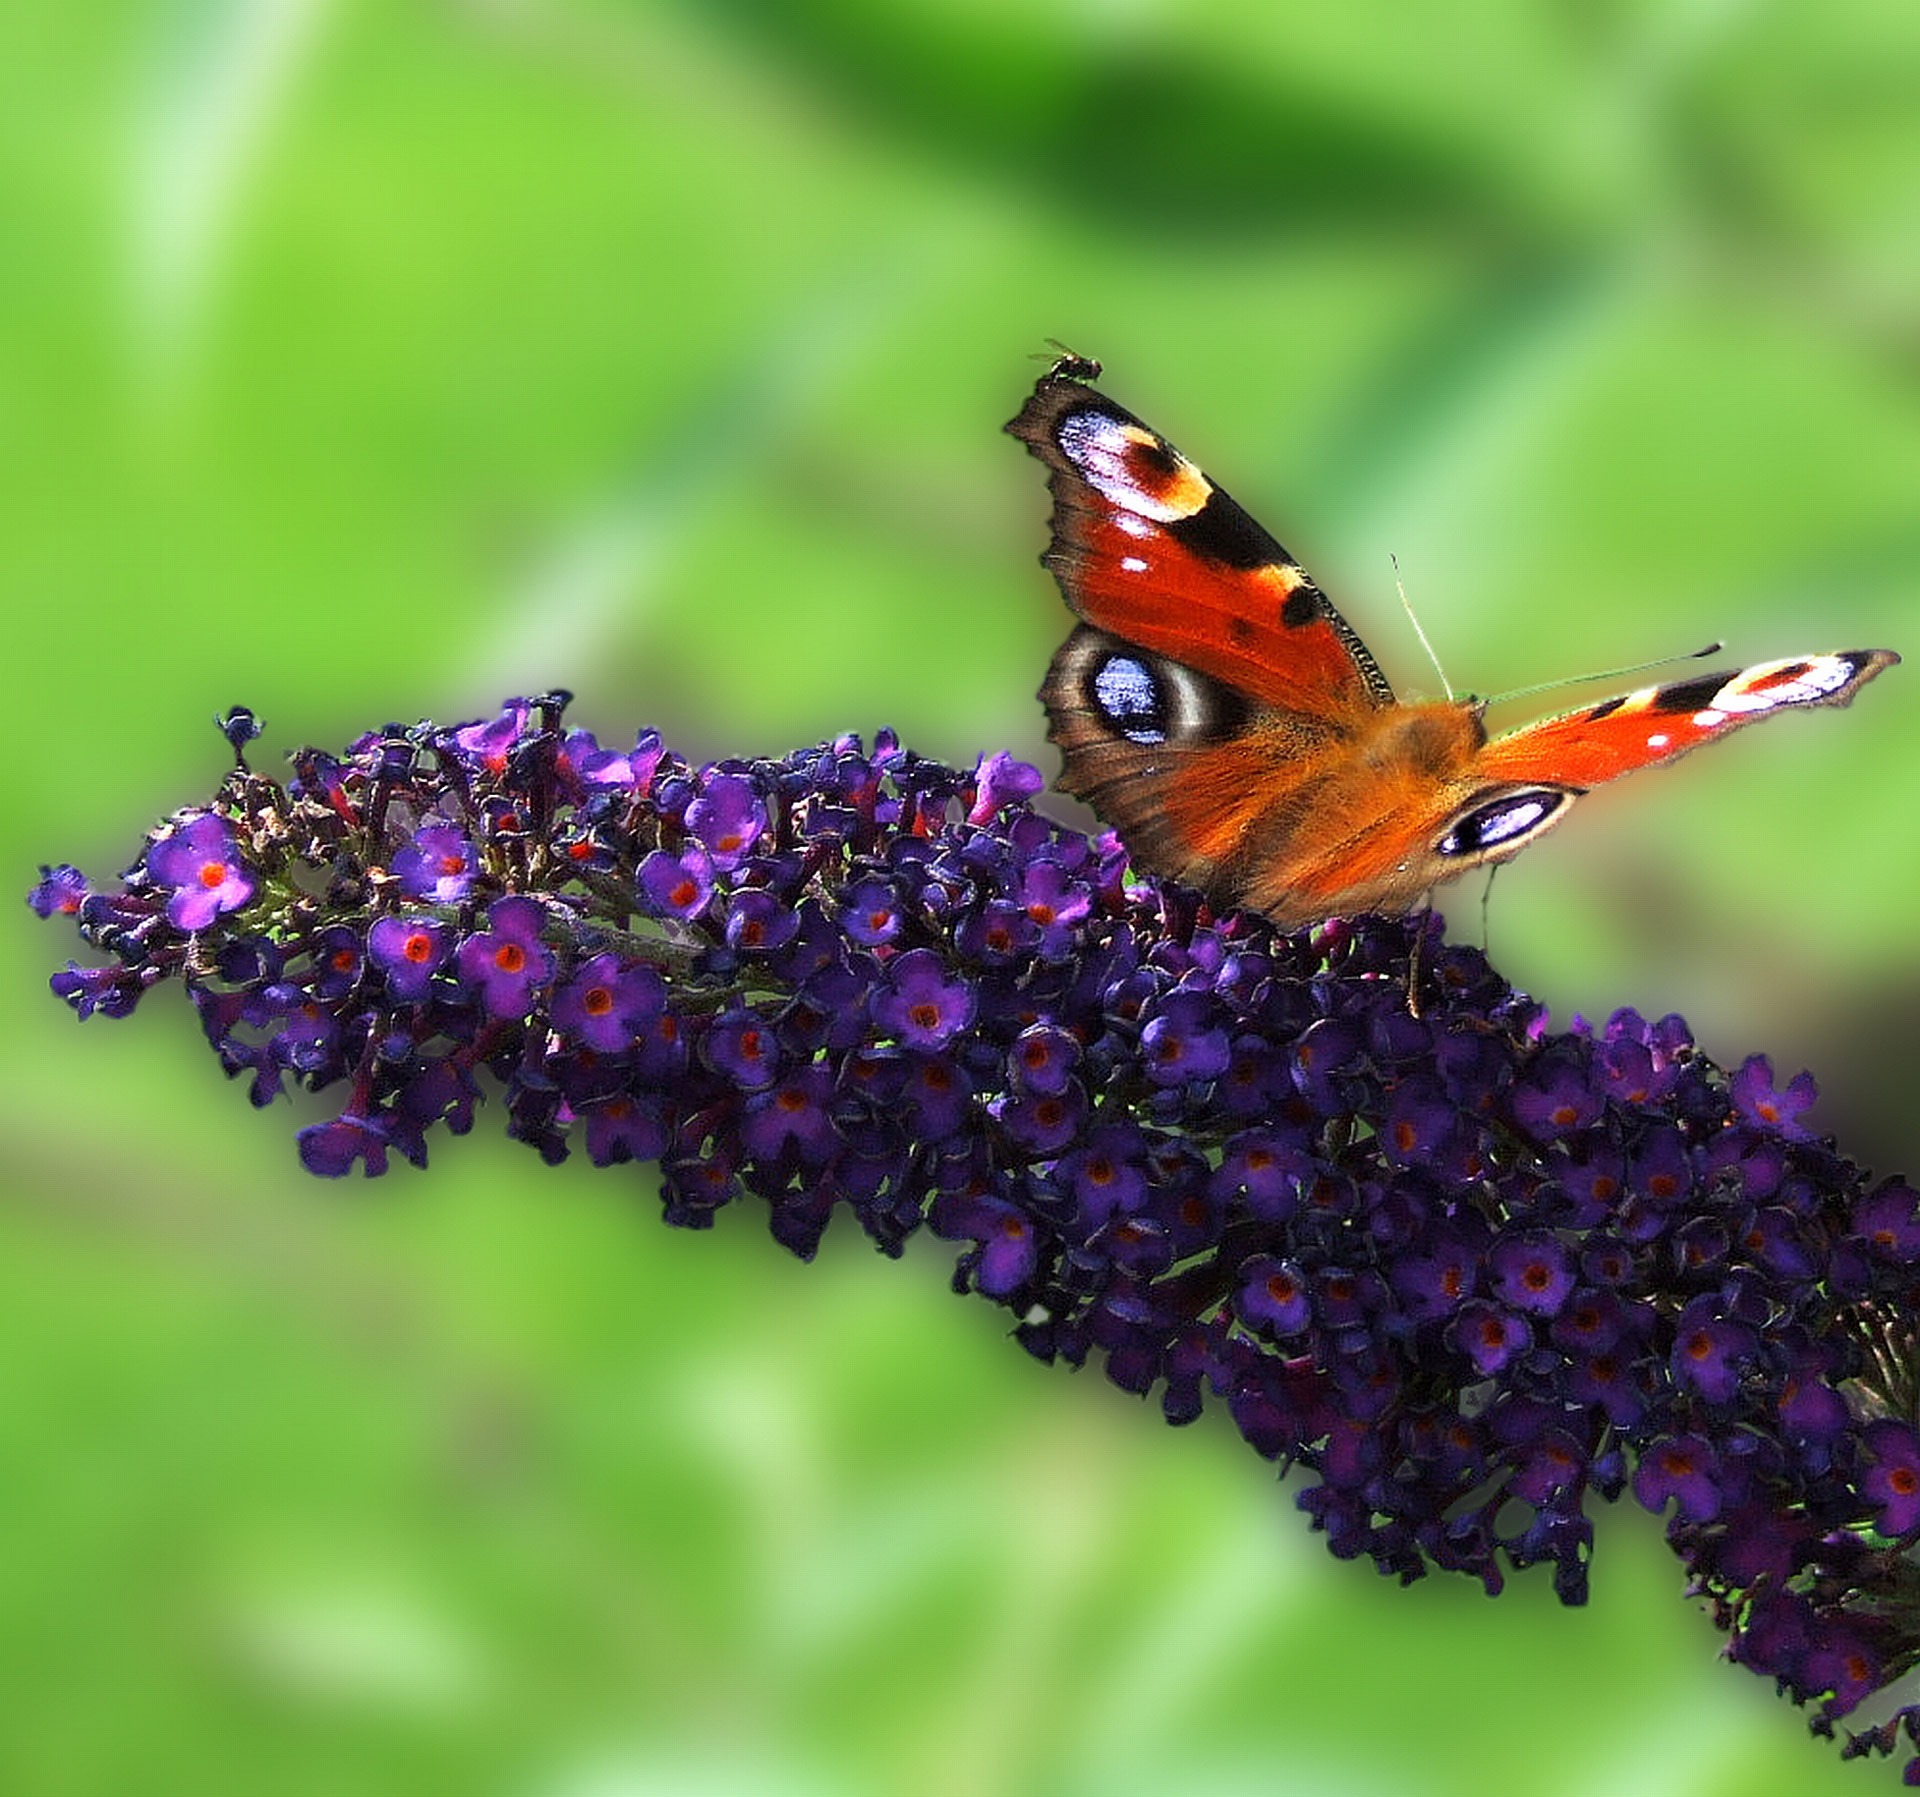
nature, grass, outdoor, blossom, wing, plant, photography, meadow, stem, leaf, flower, petal, bloom, floral, wildlife, wild, environment, herb, insect, natural, small, bug, botany, butterfly, colorful, agriculture, flora, botanical, fauna, invertebrate, life, wildflower, close up, monarch butterfly, outdoors, entomology, vegetation, bright, delicate, horticulture, fragile, nectar, organic, thorax, antennae, macro photography, metamorphosis, arthropod, proboscis, cocoon, pollinator, moths and butterflies, lycaenid